Haymarket affair

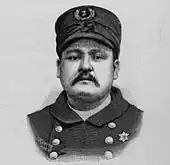

Witnesses maintained that immediately after the bomb blast, there was an exchange of gunshots between police and demonstrators. It is unclear who fired first. Avrich maintains that "nearly all sources agree that it was the police who opened fire", reloaded and then fired again, killing at least four and wounding as many as 70 people. In less than five minutes, the square was empty except for the casualties. According to the May 4 "New York Times", demonstrators began firing at the police, who then returned fire. In his report on the incident, Inspector Bonfield wrote that he "gave the order to cease firing, fearing that some of our men, in the darkness, might fire into each other". An anonymous police official told the "Chicago Tribune", "A very large number of the police were wounded by each other's revolvers. ... It was every man for himself, and while some got two or three squares away, the rest emptied their revolvers, mainly into each other."